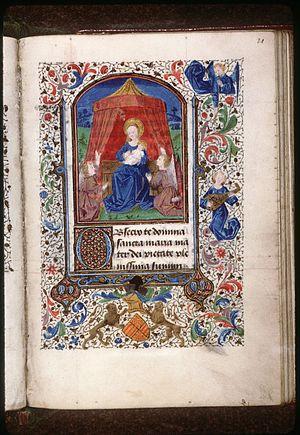
Jacques de Rambures, né vers 1428, décédé vers 1488 était seigneur de Rambures.
Le Maître de Rambures désigne par convention un enlumineur actif entre 1454 et 1480. Il doit son nom à un livre d'heures peint pour Jacques de Rambures, chambellan du roi. Il a été actif en Picardie, notamment à Amiens, mais aussi à Bruges, où il a travaillé dans l'entourage de l'enlumineur flamand Loyset Liédet et montre une grande influence flamande. Il pourrait être identifié à Jean Beugier, peintre amiennois actif par ailleurs en Flandre.